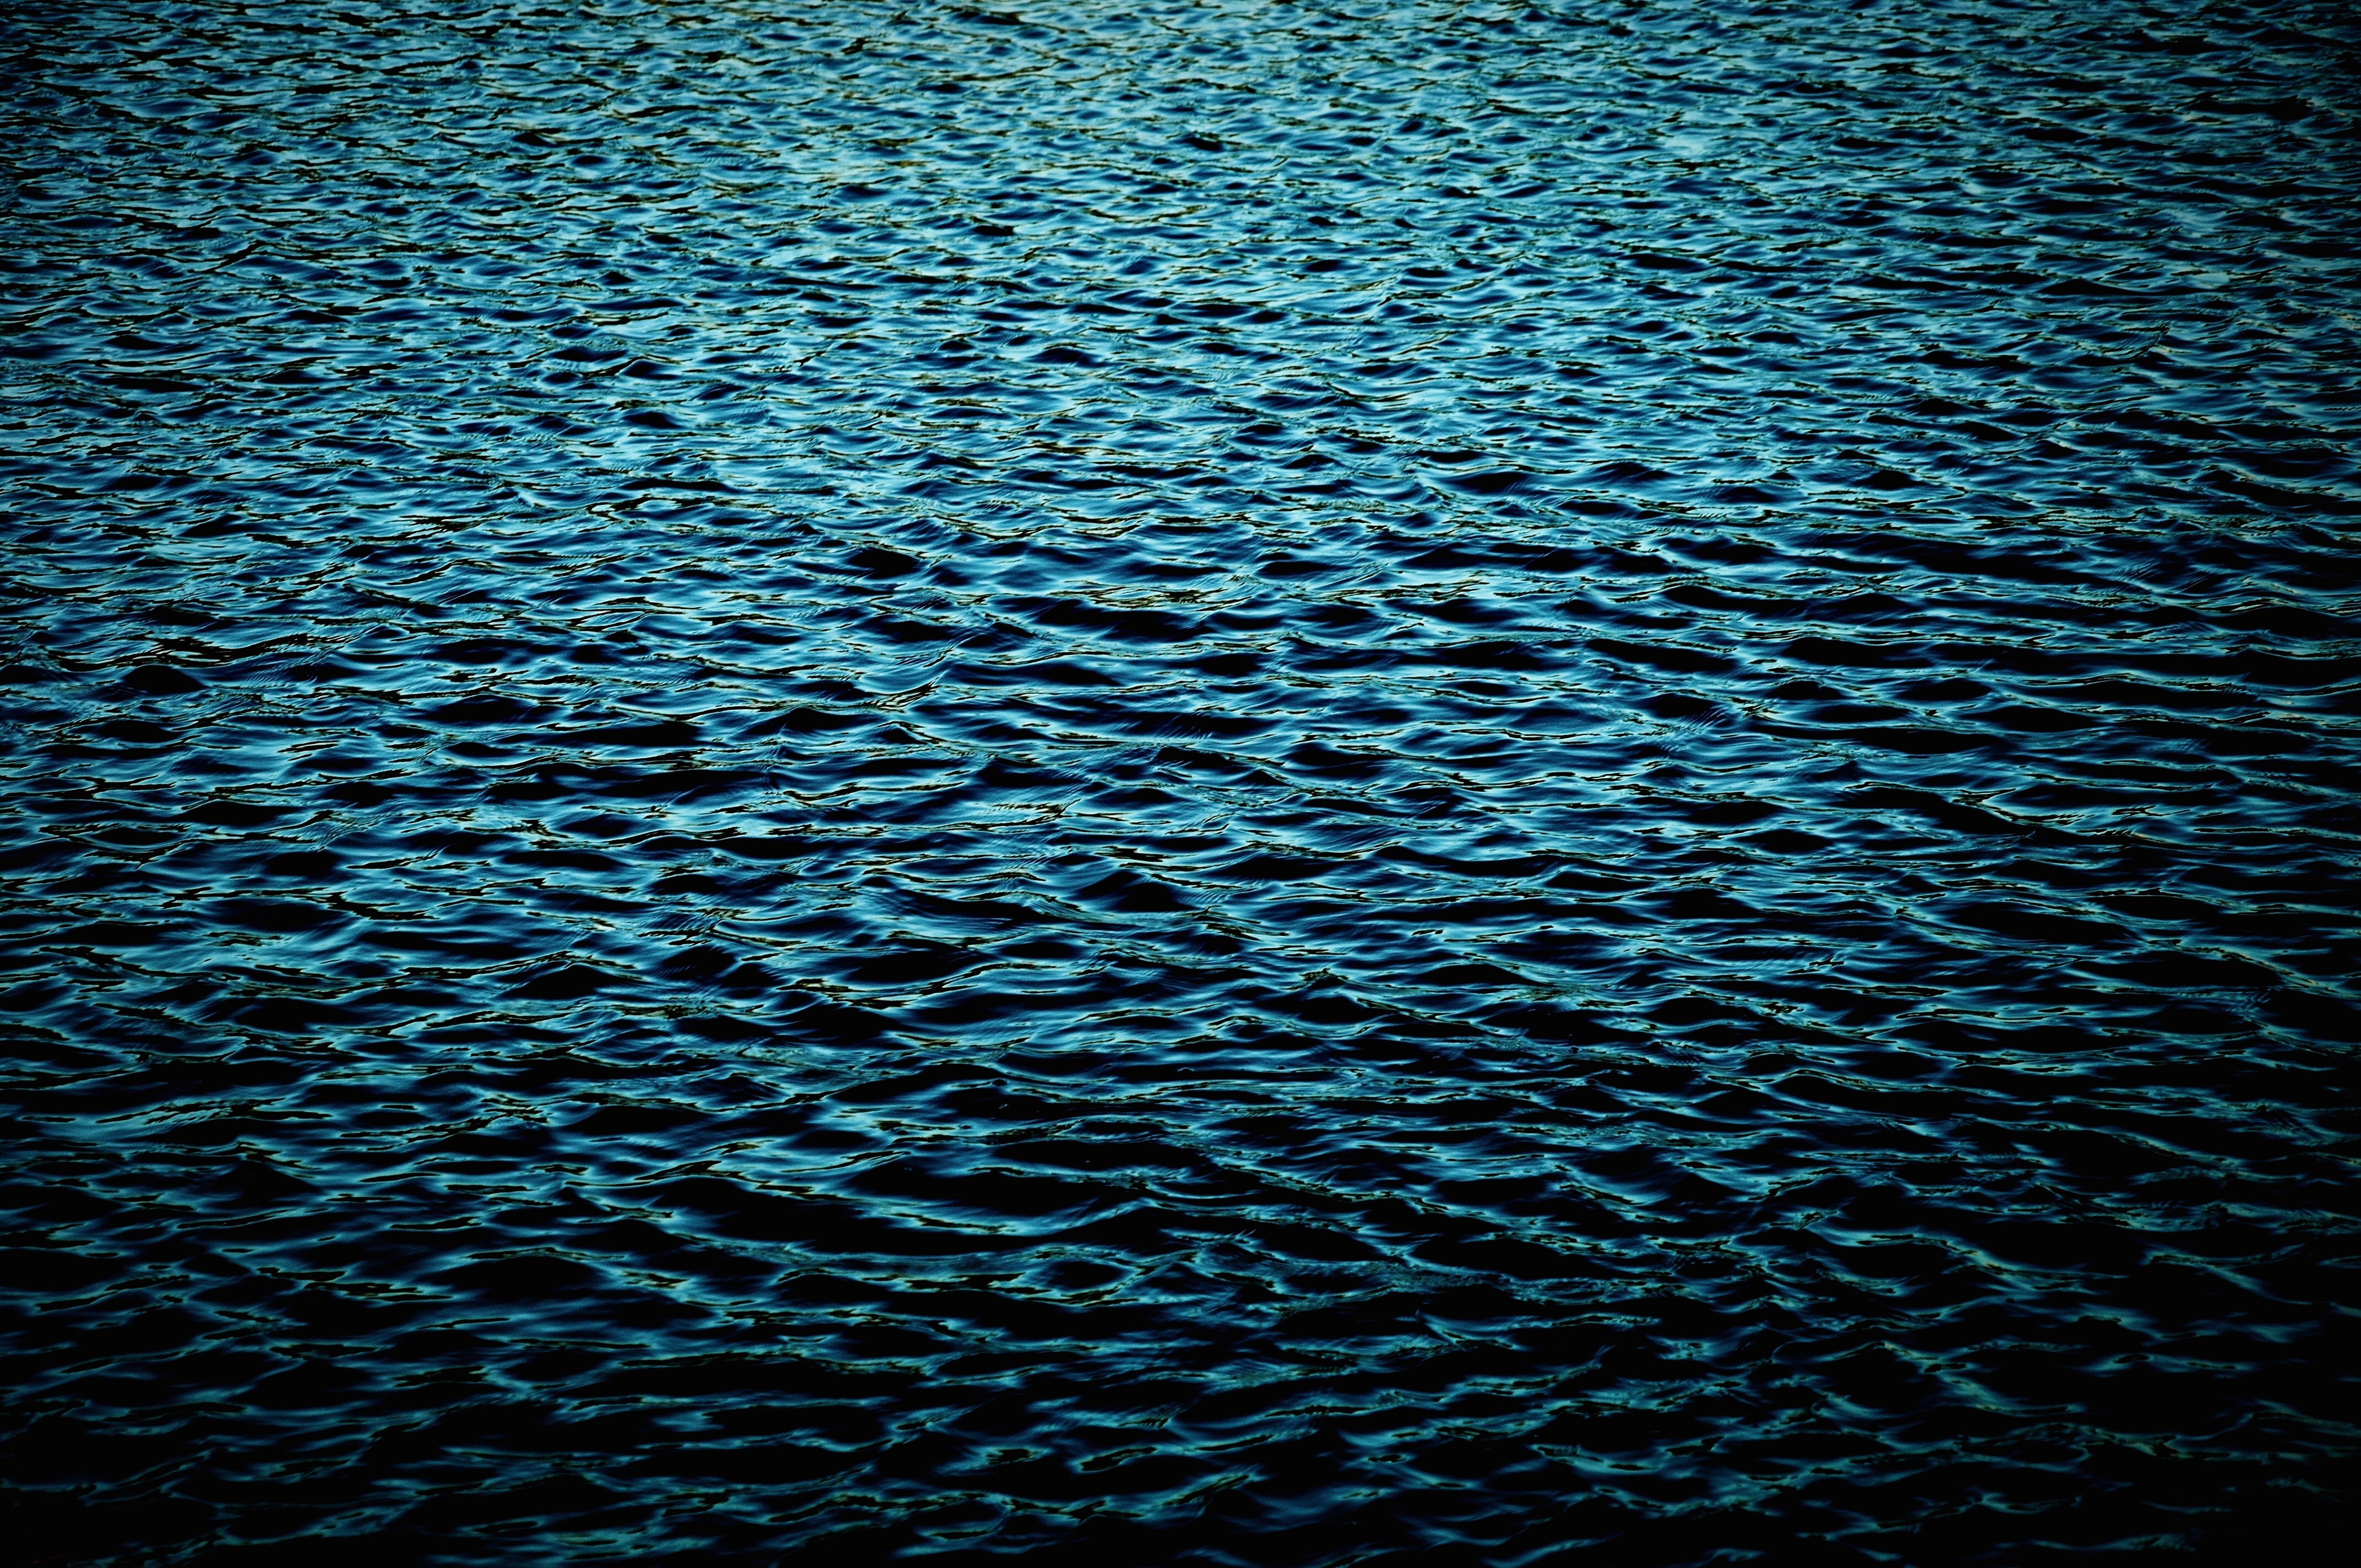
sea, drop, sunlight, texture, wave, line, reflection, blue, circle